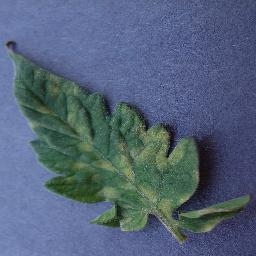
Label: Tomato___Leaf_Mold